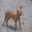
Label: dog